Wing coupling

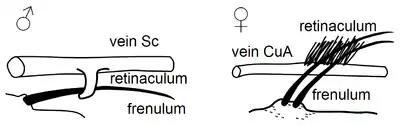
Examples of frenulo-retinacular wing coupling in male and female moths

Other groups of moth have a frenulum on the hindwing that hooks under a retinaculum on the forewing. The retinaculum is a hook or tuft on the underside of the forewing of some moths. Along with the frenulum, a spine at the base of the forward or costal edge of the hindwing, it forms a coupling mechanism for the front and rear wings of the moth.